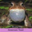
Label: frog